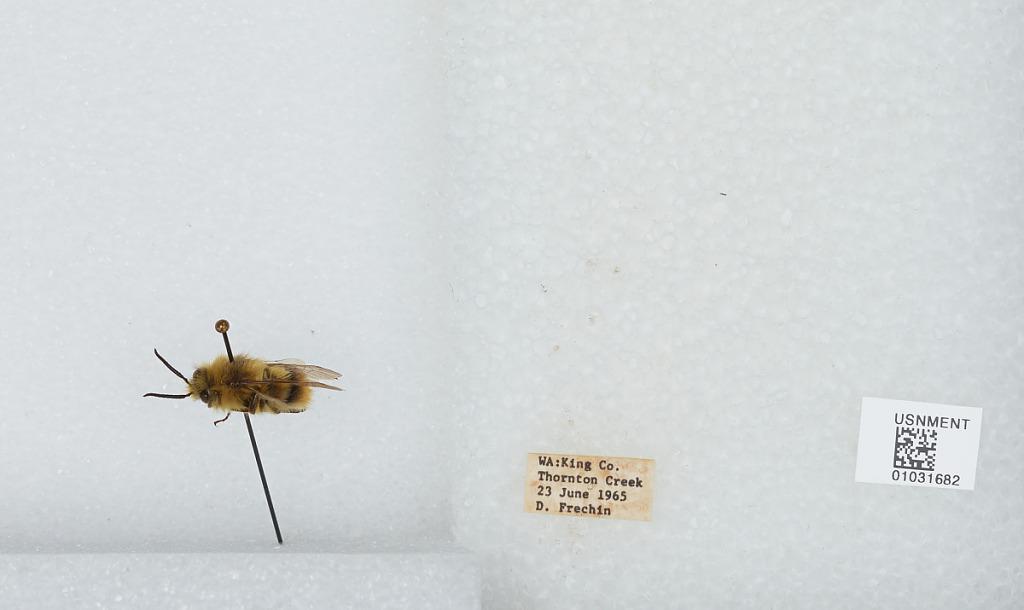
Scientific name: Bombus (Pyrobombus) mixtus Cresson
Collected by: D. Frechin
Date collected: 1965-6-23
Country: United States
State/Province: Washington
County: King
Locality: Thornton Creek
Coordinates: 47.7031, -122.309